Tornado Alley (book)

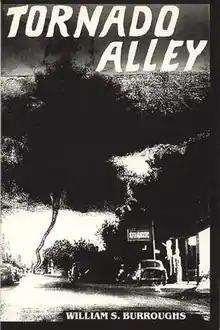
1989 Cherry Valley Editions paperback edition.

Tornado Alley is a collection of short stories and one poem by Beat Generation author William S. Burroughs, written during the later years of his career and first published in 1989. The first edition of the book included illustrations by S. Clay Wilson.